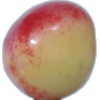
Label: Cherry Rainier 1